3D Rollercoaster Rush

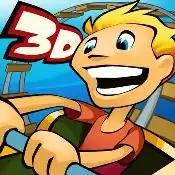
App store icon

3D Rollercoaster Rush is a video game developed by Sumea and published by Digital Chocolate for the iOS and Android. "3D Rollercoaster Rush" is the successor to "Rollercoaster Rush".